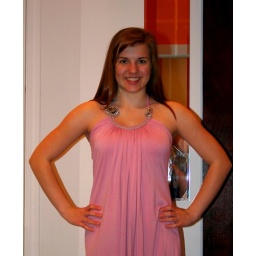
Tessa - Pretty in pink dress from Bliss in Myrtle Beach